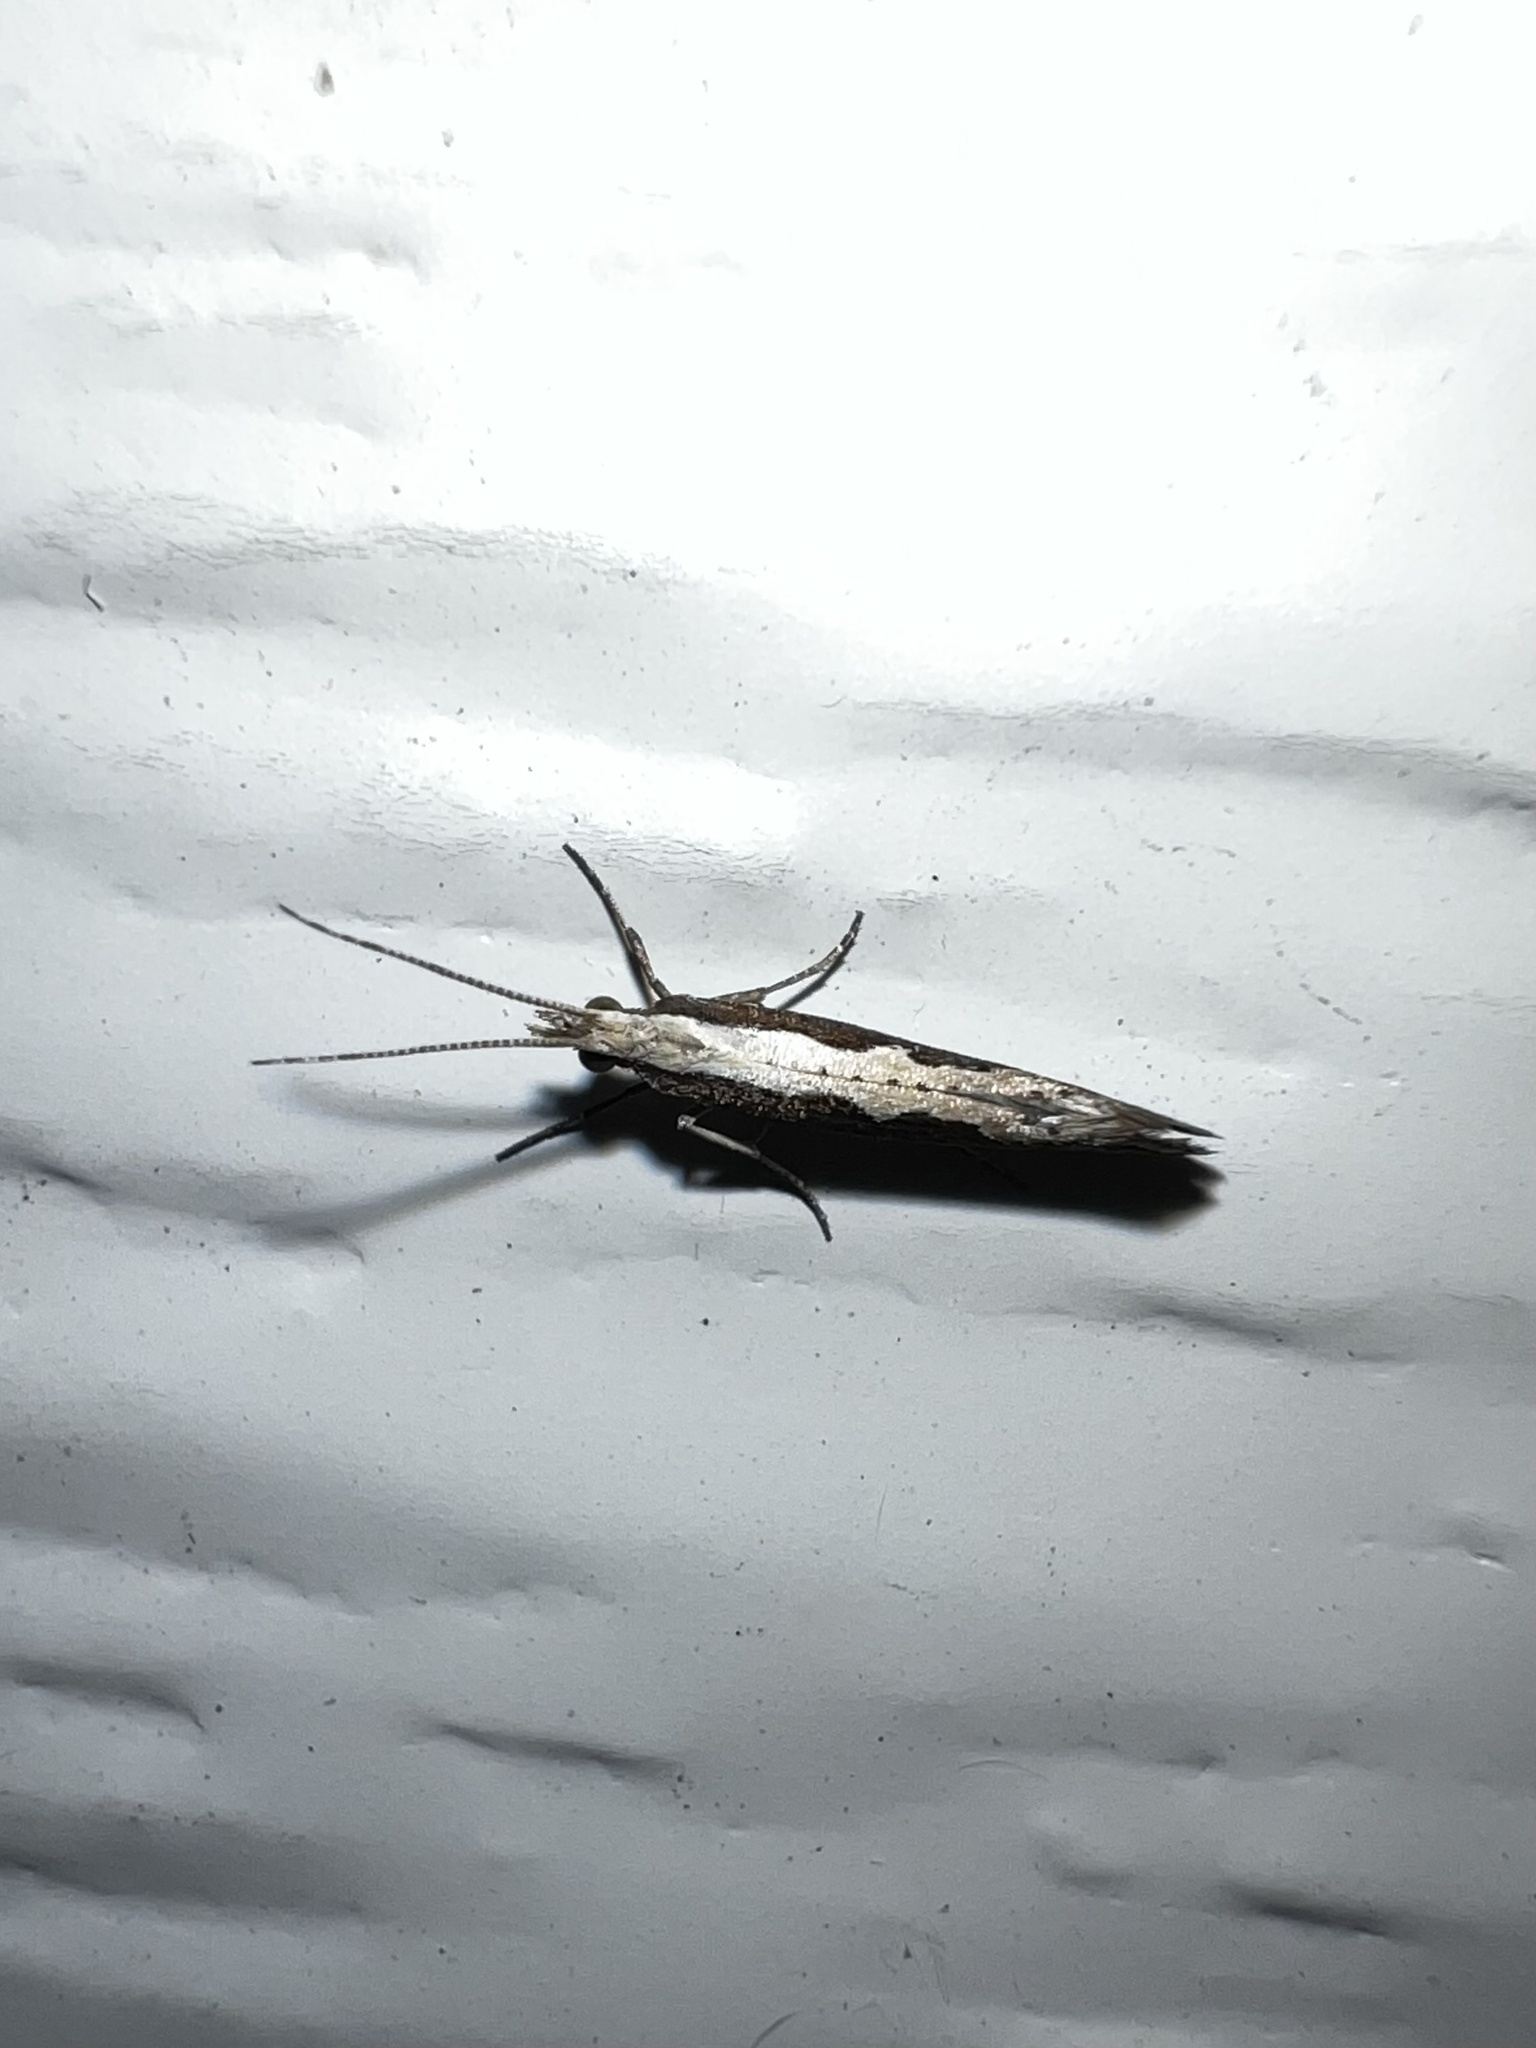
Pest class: diamondback_moth